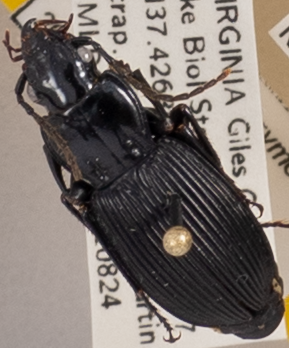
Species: Pterostichus lachrymosus
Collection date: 2021-08-24
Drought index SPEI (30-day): -0.262
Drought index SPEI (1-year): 0.03
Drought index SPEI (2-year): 1.106